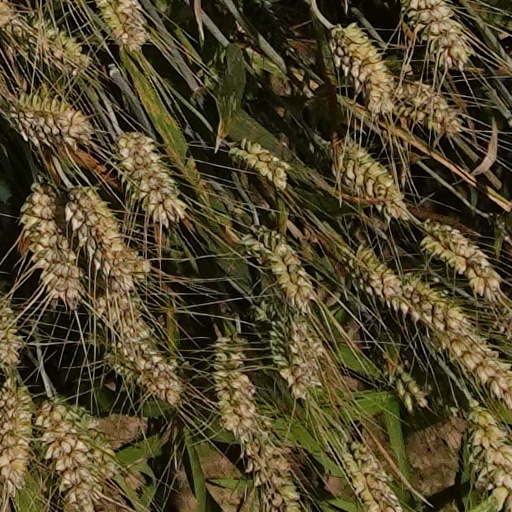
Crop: wheat